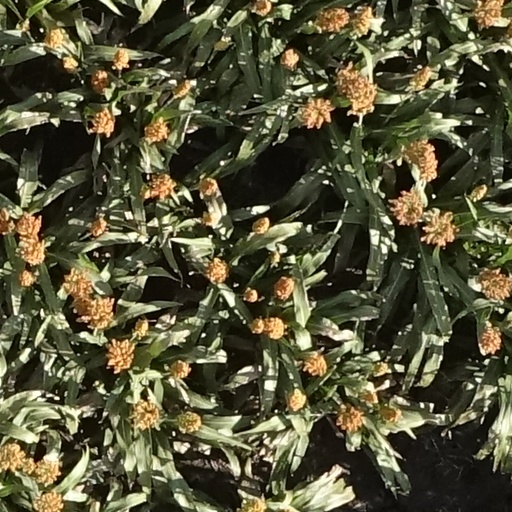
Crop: sorghum